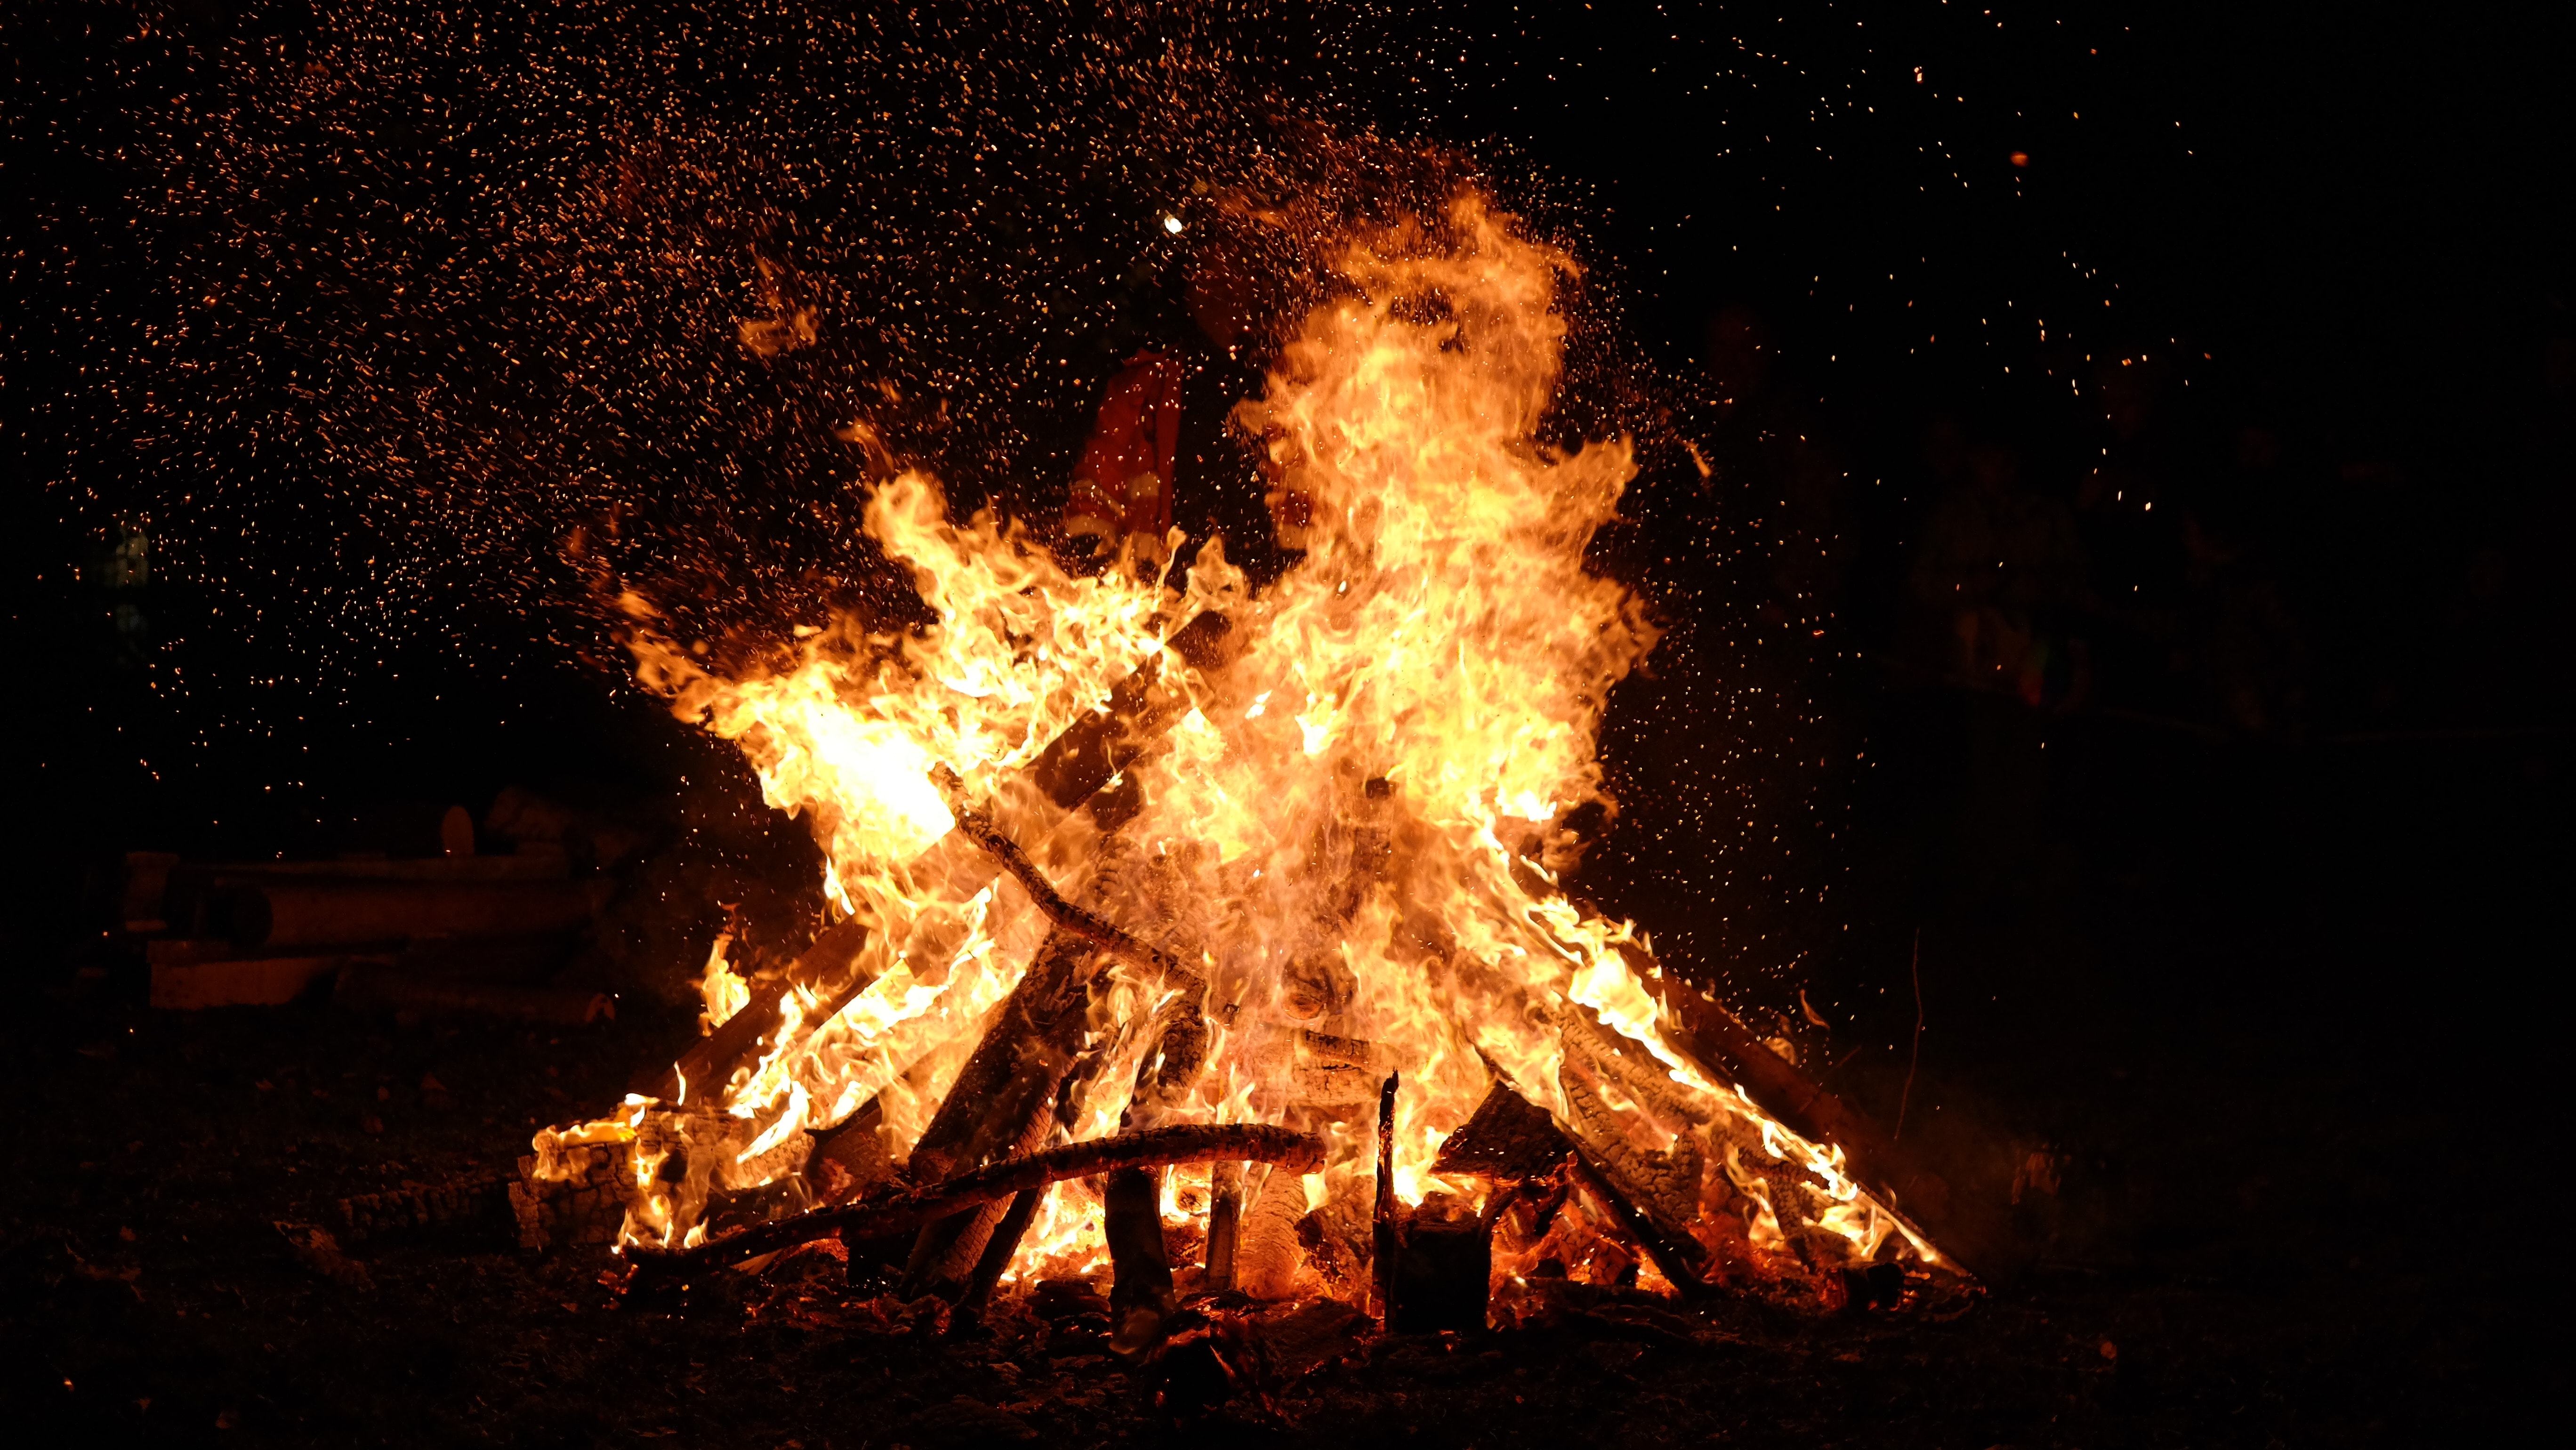
fire, flame, bonfire, heat, campfire, event, night